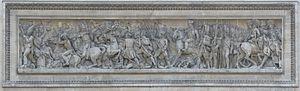
Bas relief du pilier Ouest de l'Arc de Triomphe de l'Étoile à Paris. La bataille d'Austerlitz - largeur estimée environ 18 mètres, hauteur environ 3,50 mètres - sculpteur Jean-François-Théodore Gechter, entre 1833 et 1836.
L’arc de triomphe de l’Étoile, souvent appelé simplement l’Arc de triomphe, dont la construction, décidée par l'empereur Napoléon Iᵉʳ, débuta en 1806 et s'acheva en 1836 sous Louis-Philippe, est situé à Paris, dans les 8ᵉ, 16ᵉ, et 17ᵉ arrondissements.
Voici les noms des 158 batailles et sièges victorieux livrés par la République et l'Empire, entre 1793 et 1814, qui ont été gravés sur l’arc de triomphe de l’Étoile, à Paris :
Jean-François-Théodore Gechter est un sculpteur français né à Paris en 1795 et mort dans la même ville le 11 décembre 1844.